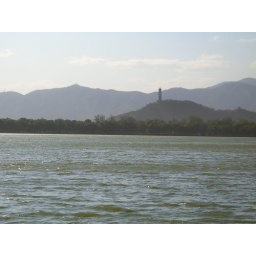
Random lake shot. A tower is in the distance but i have no clue which one it is.